Plus–minus (sports)

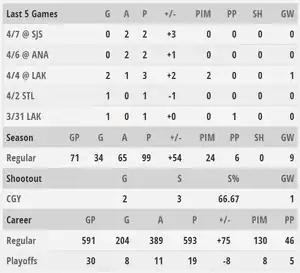
A table of NHL season stats for a player, including +/- values

Plus−minus (+/−, ±, plus/minus) is a sports statistic used to measure a player's impact, represented by the difference between their team's total scoring versus their opponent's when the player is in the game.